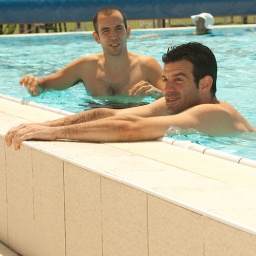
The best tree in the forest